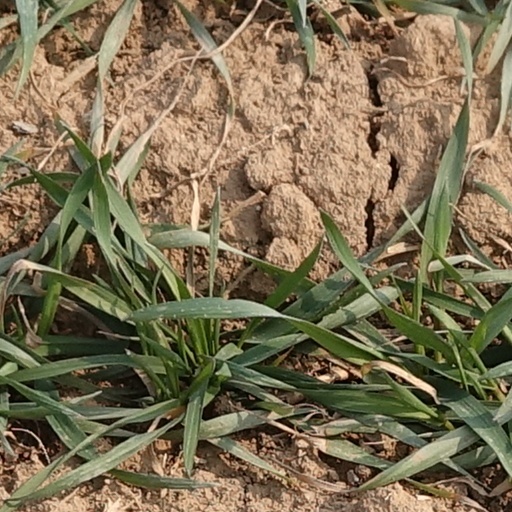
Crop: wheat